Tilky Jones

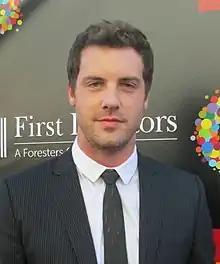
Jones in 2013.

Tilky Montgomery Jones (born June 24, 1981) is an American actor and singer. He was a member of the band Take 5 from 1997 to 2001.